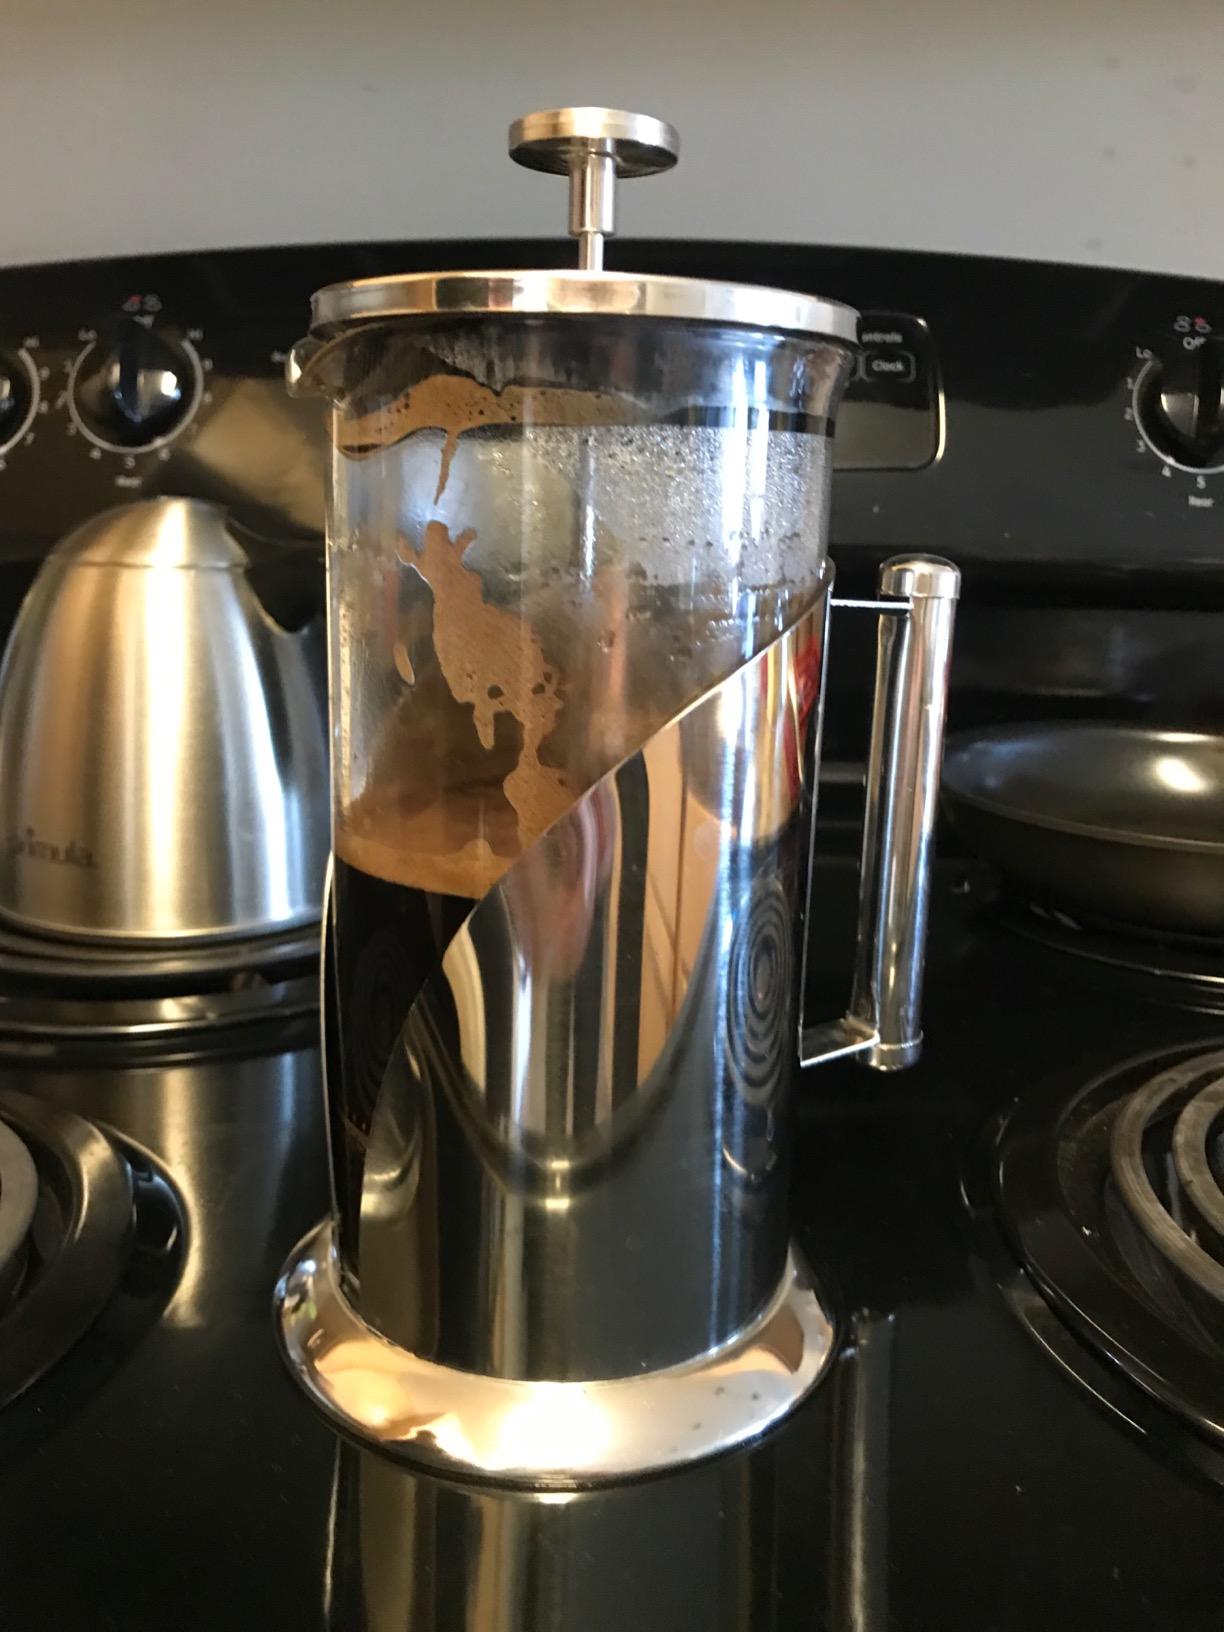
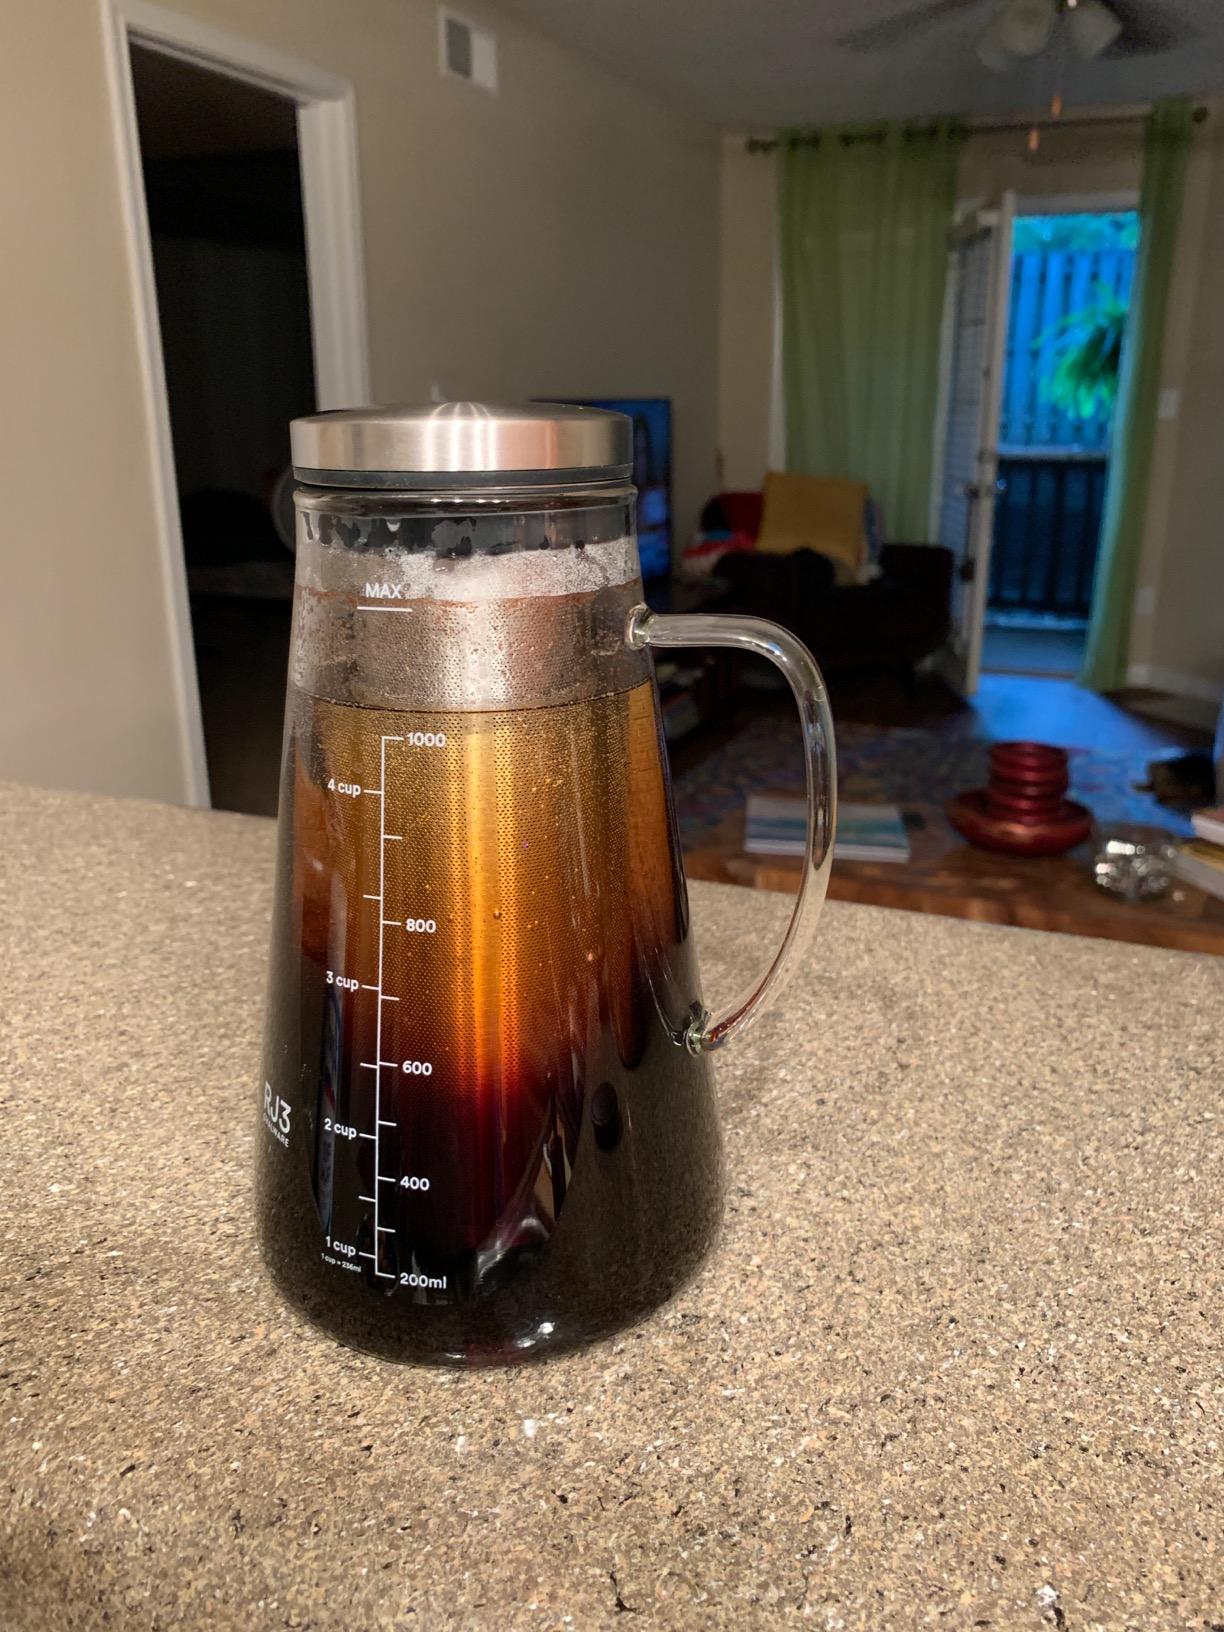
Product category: items_tea
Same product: no